Chhetri

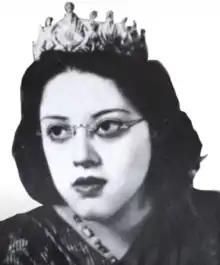
Late Queen Indra Rajya Lakshmi Devi of Nepal, mother of King Birendra and King Gyanendra, was from Rana Chhetri dynasty

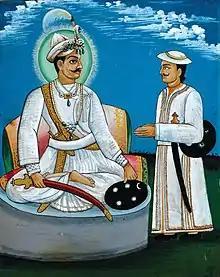
Portrait of King Prithivi Narayan Shah, founder of modern Nepal, consulting with army chief Shivaram Singh Basnyat

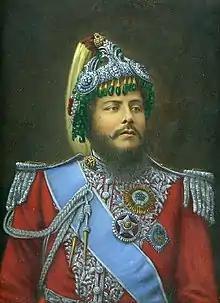
Bir Shamsher JBR, a Rana Kshetri Maharaja and Prime Minister

Chhetri had dominated high military positions and monopolized the military force at the times of Chhetri autocratic administrators like PM Bhimsen Thapa and PM Jung Bahadur Rana. There were 12 Basnyats, 16 Pandes, 6 Thapas and 3 Kunwar officers totalling to 51 Chhetri officers in the year 1841 A.D. The most prominent officers at Shah administration were the Kazis which had control over civil and military functions like a Minister and Military officer combined. Rana Jang Pande, the leader of Pande faction, was the Prime Minister of Nepal in 1841 A.D. which might have caused an increase in the number of Pande officers at 1841. After the rise Rana dynasty(Kunwars), the number changed to 10 Basnyats, 1 Pandes, 3 Thapas and 26 Kunwar officers totaling to 61 Chhetri officers in the year 1854 A.D.Chhetris dominated the position of the senior officers of the Nepali Army comprising 74.4% of total senior officers in 1967. Similarly, Chhetris composed 38.1%, 54.3% and 55.3% of the senior officers in the year 2003, 2004 and 2007 respectively.